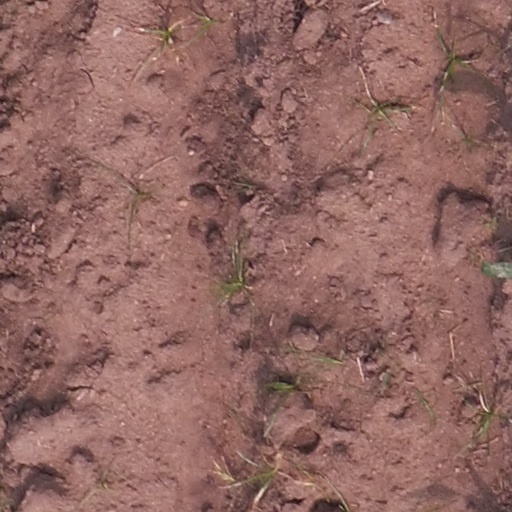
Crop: maize; corn